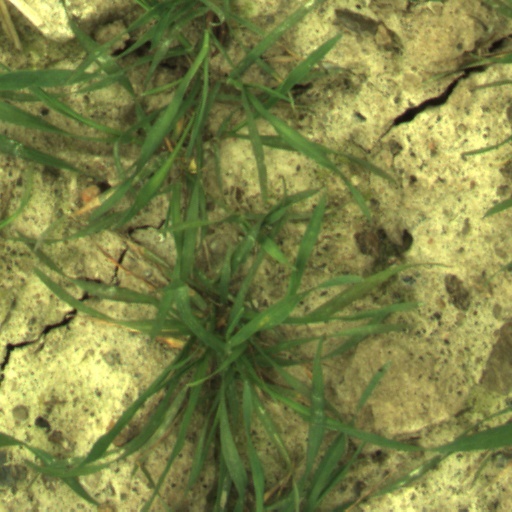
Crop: wheat